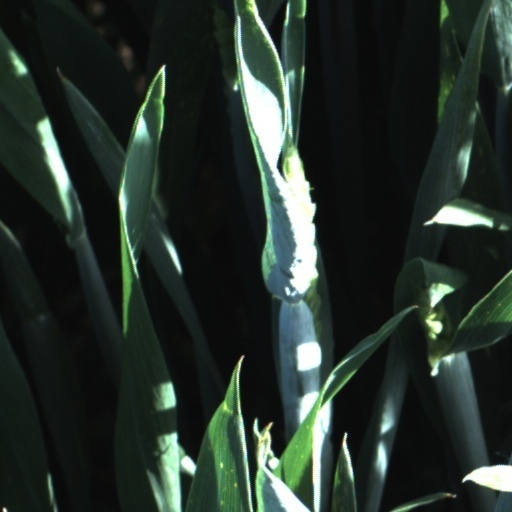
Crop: wheat